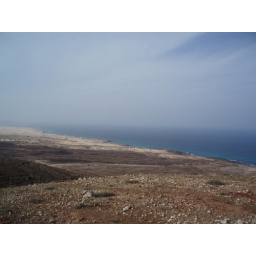
The heat and the sand in the air create a low cloud like mist over the horizon